Fungus

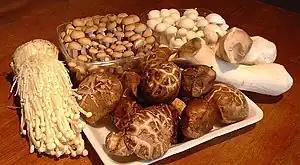
A selection of edible mushrooms eaten in Asia

Many species produce metabolites that are major sources of pharmacologically active drugs.